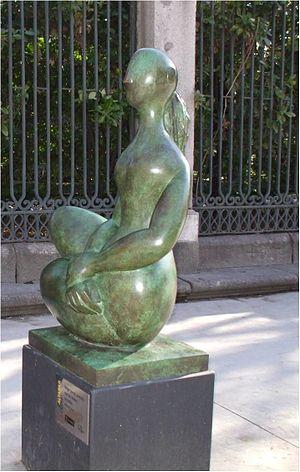
Baltasar Lobo, né le 22 février 1910 à Cerecinos de Campos et mort le 4 septembre 1993 à Paris, est un sculpteur espagnol de la nouvelle École de Paris.